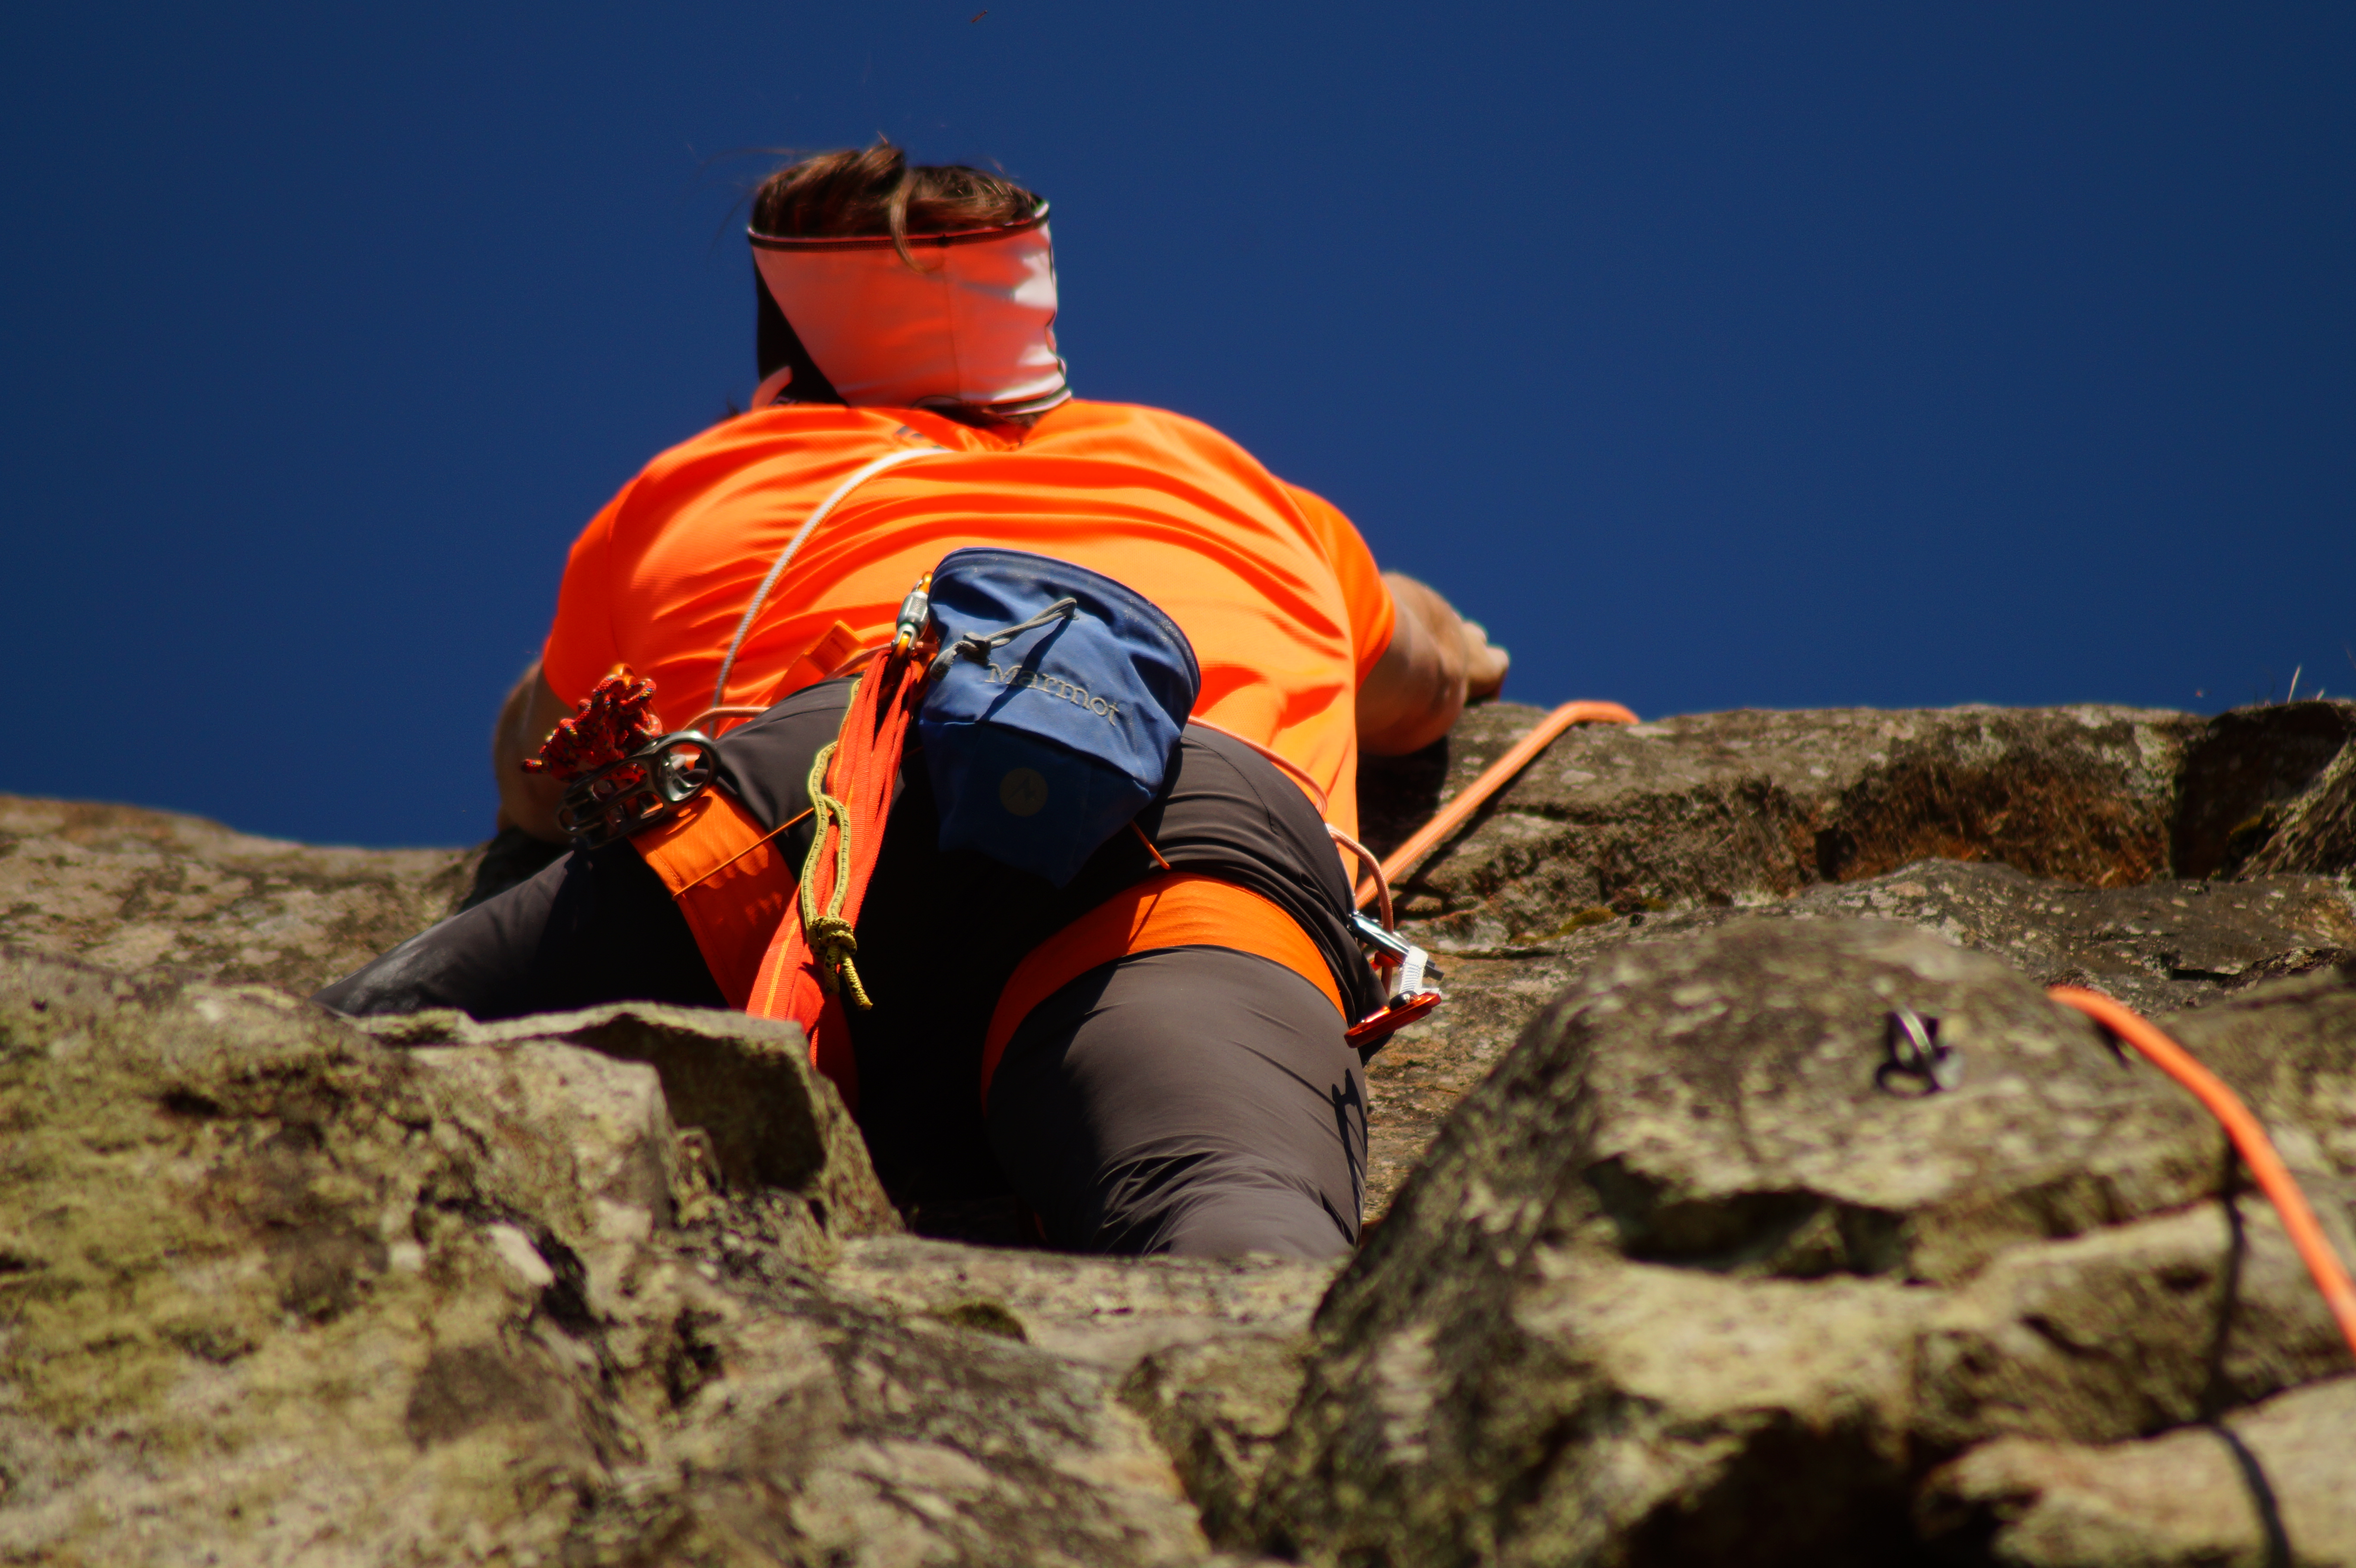
man, mountain, rope, hiking, adventure, recreation, rocky, rock climbing, climber, extreme sport, summit, climb, mountaineering, outdoors, sports, parachuting, outdoor recreation, geological phenomenon, sport climbing